St Andrews Castle

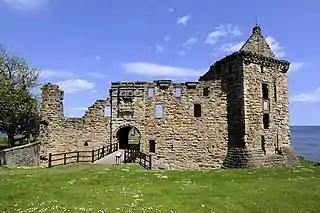
The ruins of St Andrews Castle

St Andrews Castle is a ruin located in the coastal Royal Burgh of St Andrews in Fife, Scotland. The castle sits on a rocky promontory overlooking a small beach called Castle Sands and the adjoining North Sea. There has been a castle standing at the site since the times of Bishop Roger (1189–1202), son of the Earl of Leicester. It housed the burgh’s wealthy and powerful bishops while St Andrews served as the ecclesiastical centre of Scotland during the years before the Protestant Reformation. In their Latin charters, the Archbishops of St Andrews wrote of the castle as their palace, signing, "apud Palatium nostrum."